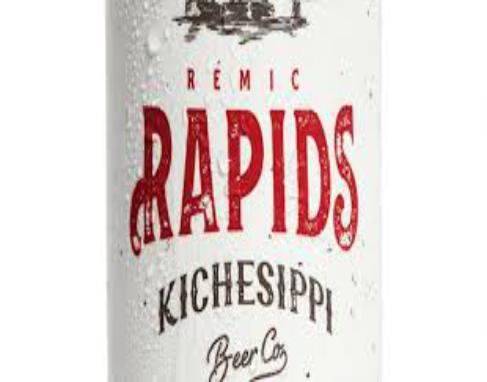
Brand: kichesippi-2
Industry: Food